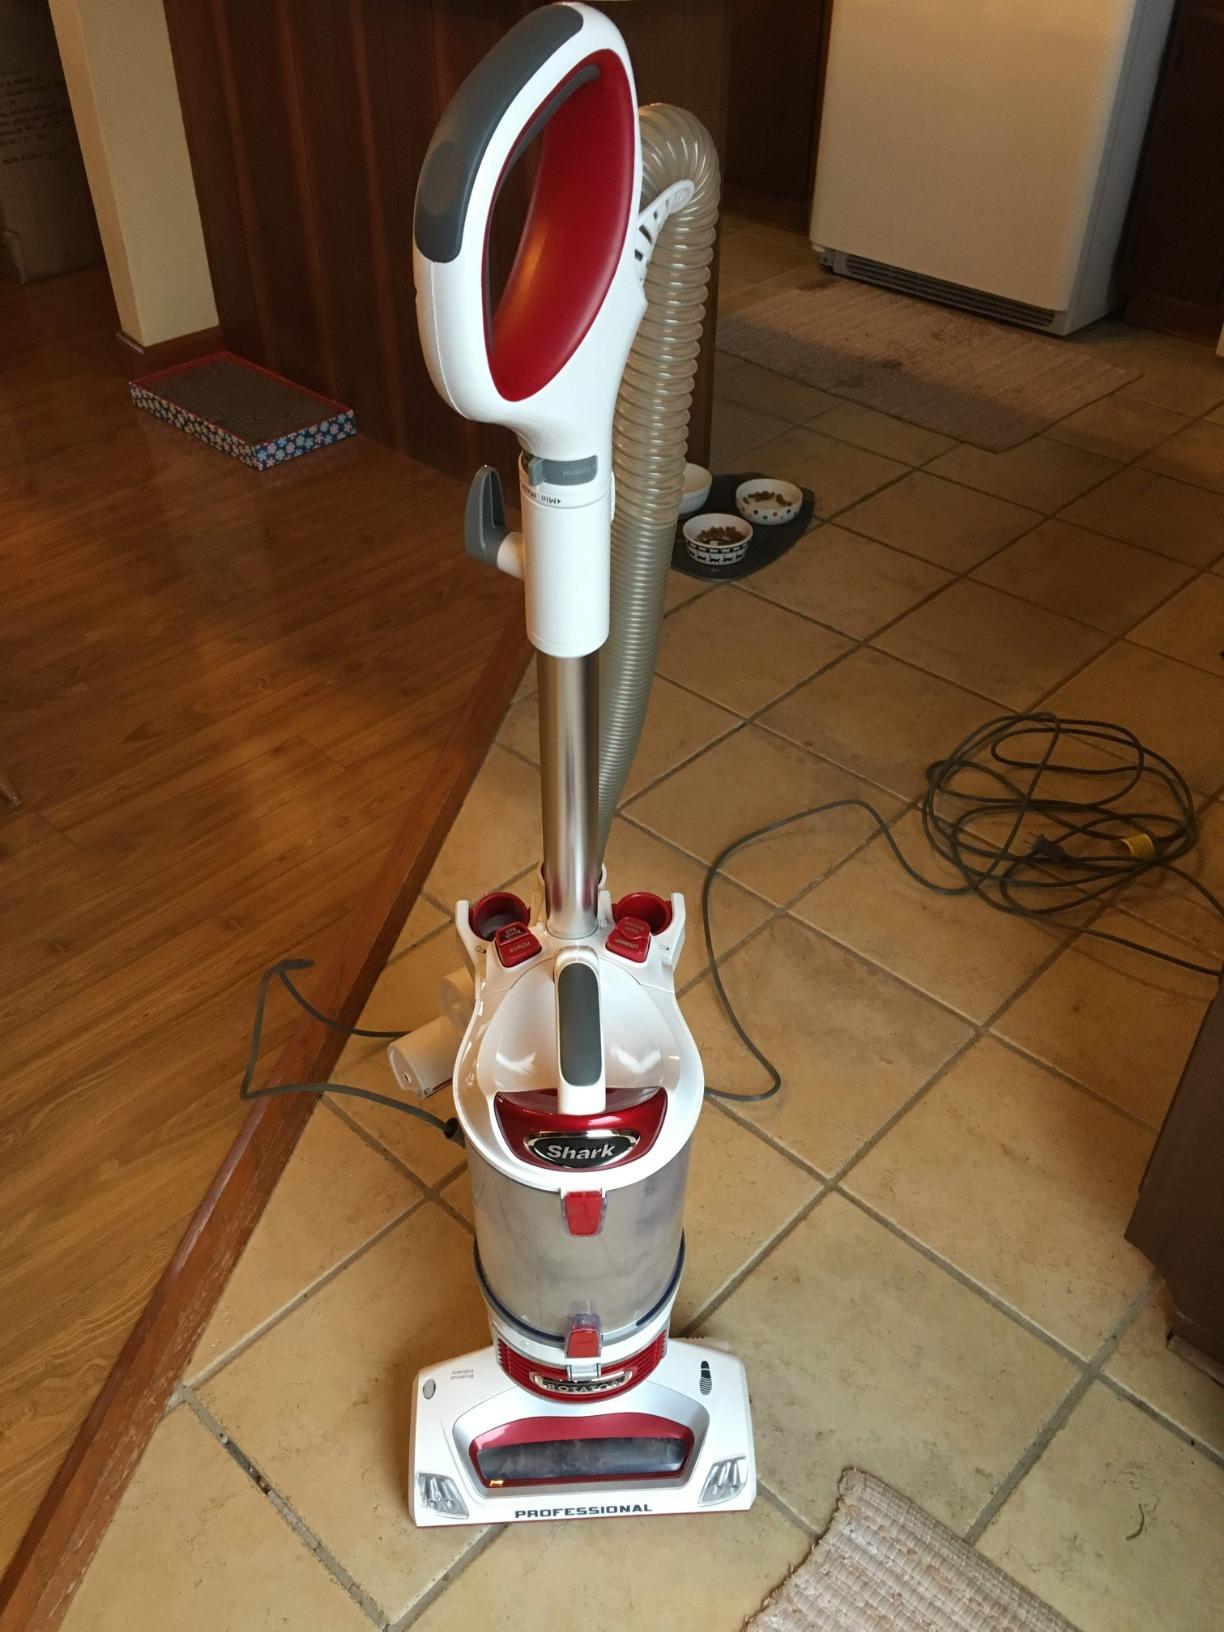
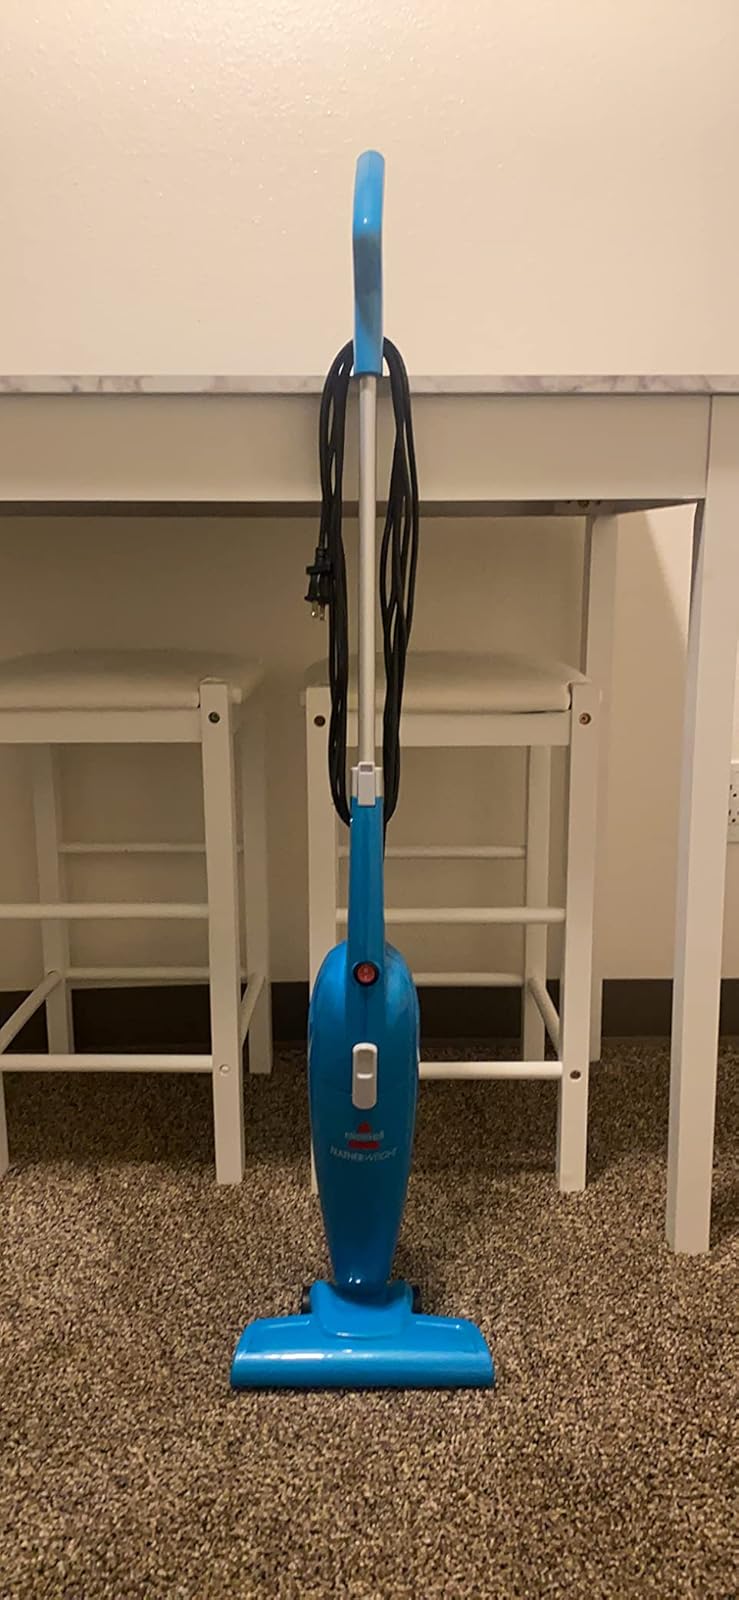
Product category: items_vacuum
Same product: no